Kacchi (Kalat)

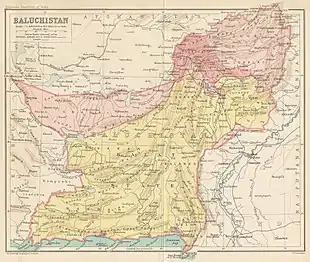
Map of the Baluchistan Agency.

Kacchi was a division of the former princely state of Kalat in Baluchistan, Pakistan, with an area . It was located in the Kacchi Plain.